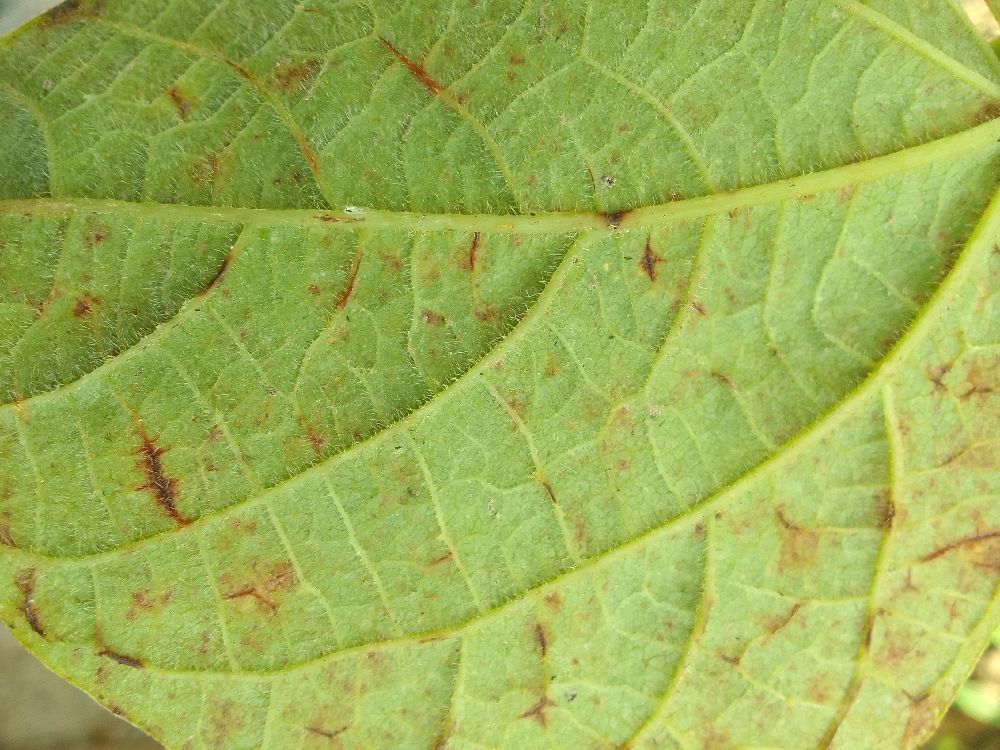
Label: anthracnose